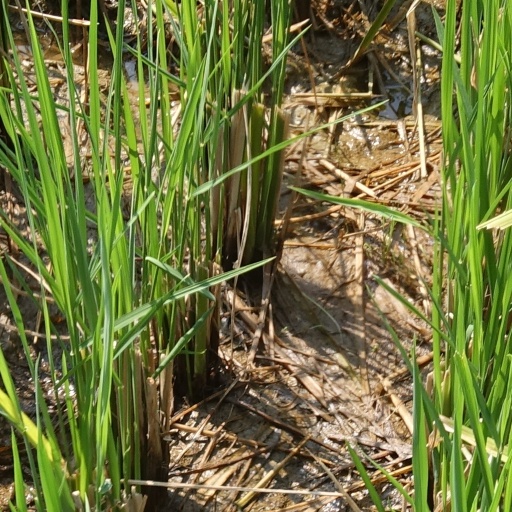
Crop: rice